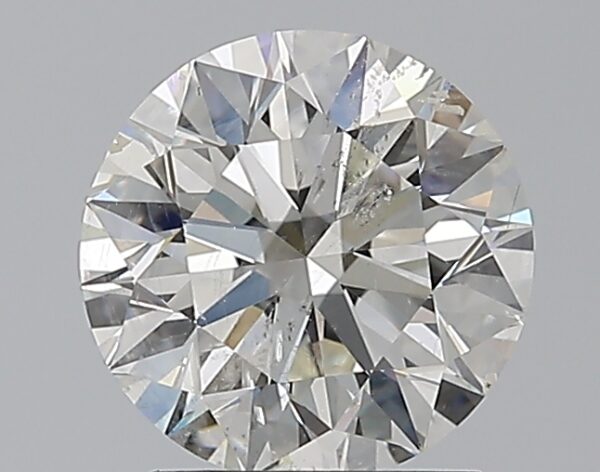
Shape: round
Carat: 2.01
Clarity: SI2
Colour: I
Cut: EX
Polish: EX
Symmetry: EX
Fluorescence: N
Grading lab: GIA
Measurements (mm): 8 x 8.05 x 5.03